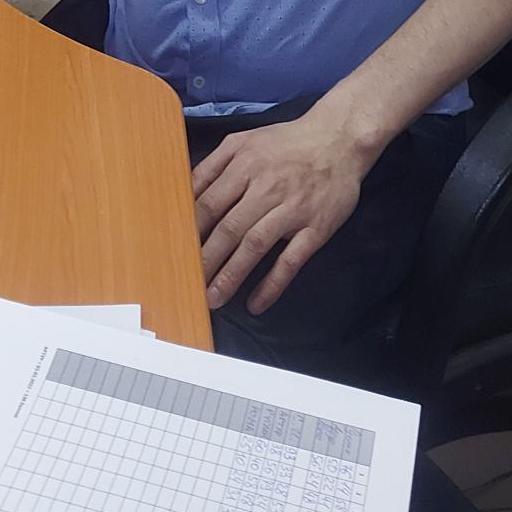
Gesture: no_gesture